The Terminator 2029

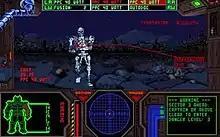
Terminator in battle

In "The Terminator 2029", John Connor's Special Operations Group is engaged in a war with machines led by Skynet. The player takes control as one of Connor's resistance fighters as they work to destroy Skynet. The player begins as a Sergeant and can gain higher ranks such as Captain, Major, and Lieutenant Colonel.